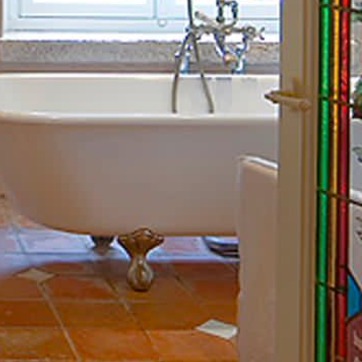
Material: ceramic